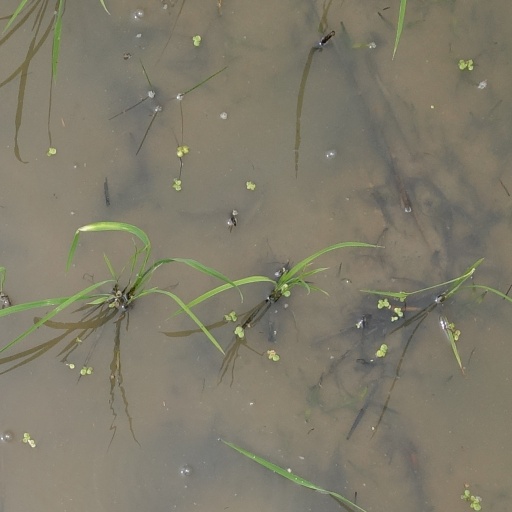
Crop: rice